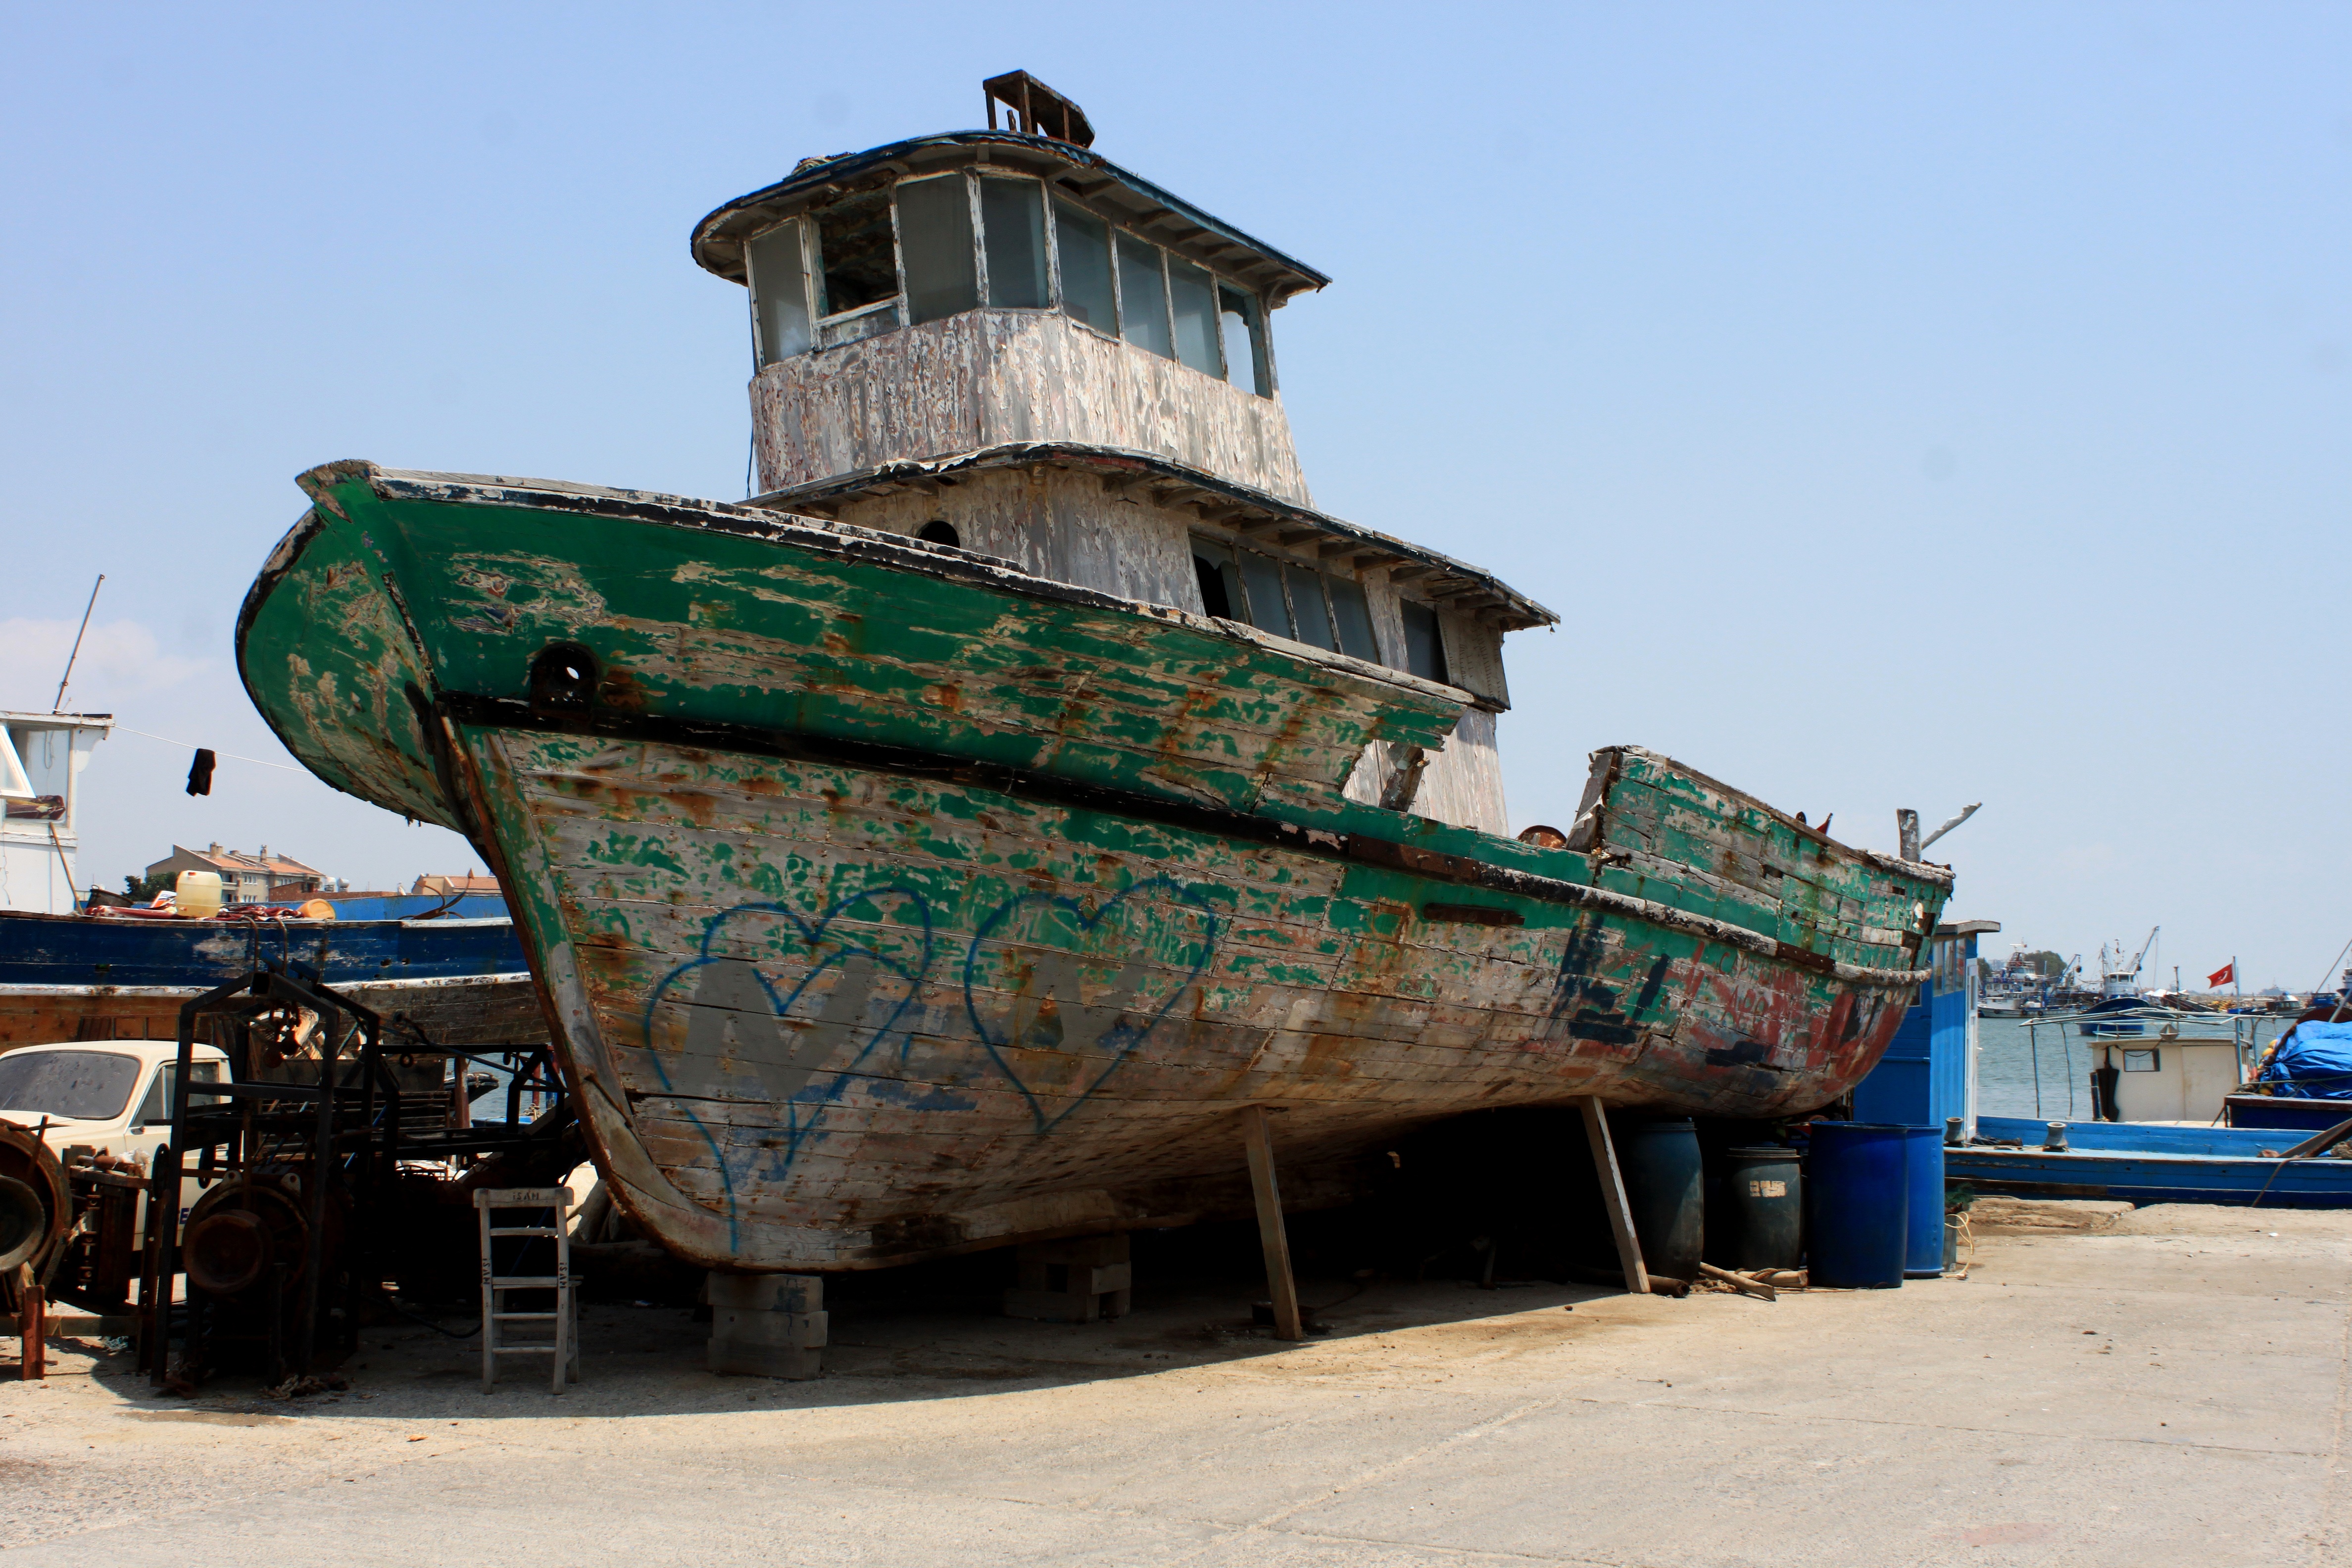
beach, sea, coast, boat, ship, transport, vehicle, fisherman, waterway, turkey, marine, tugboat, watercraft, freight transport